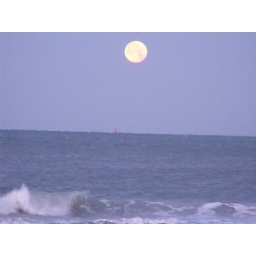
bright pink moon with wave in motion and red maria